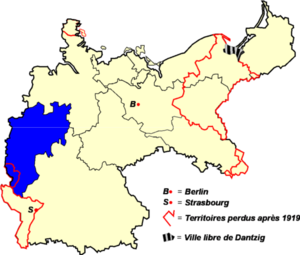
Territoires couverts par la Fédération de football d'Allemagne occidentale (WSV) de 1905 à 1933 Catégorie:Logo Fédérations Allemandes de Football
La Fédération de football et d’athlétisme d’Allemagne occidentale est une fédération régionale de football membre de la DFB.